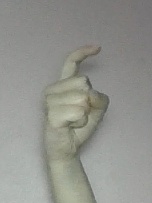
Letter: ra